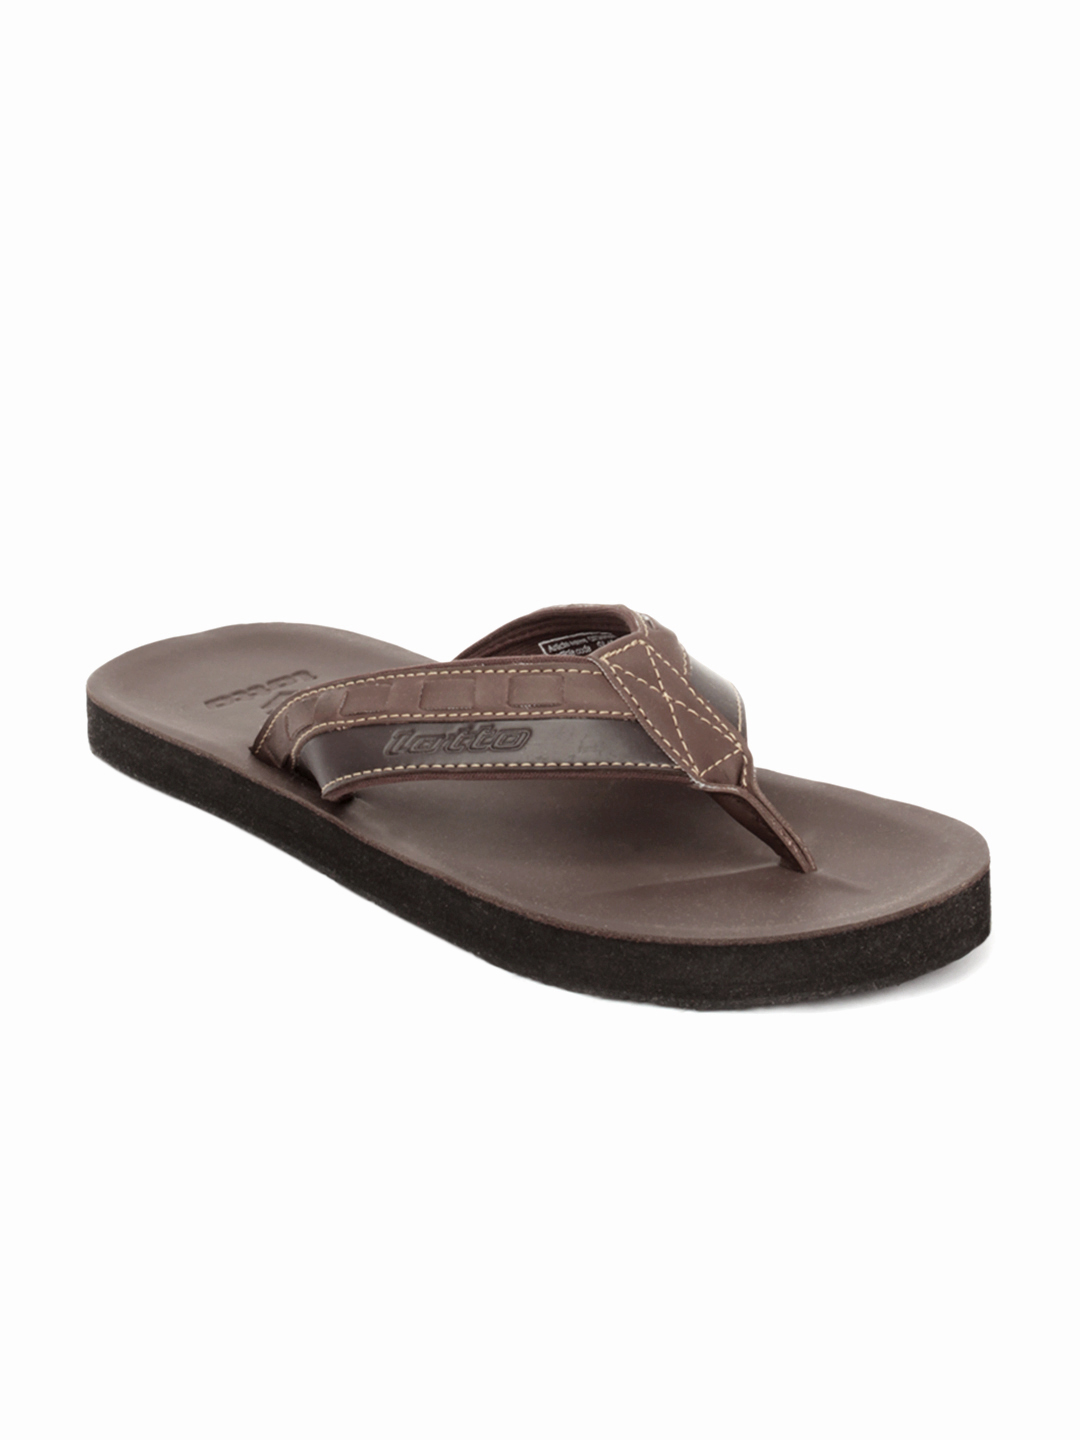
Lotto Men Brown Caesar Slide Flip Flops
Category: Footwear / Flip Flops / Flip Flops
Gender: Men
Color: Brown
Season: Summer 2012
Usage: Casual